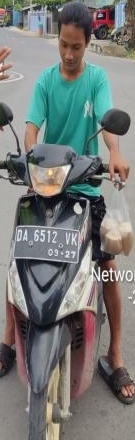
person-with-helmet: 0
person-without-helmet: 1